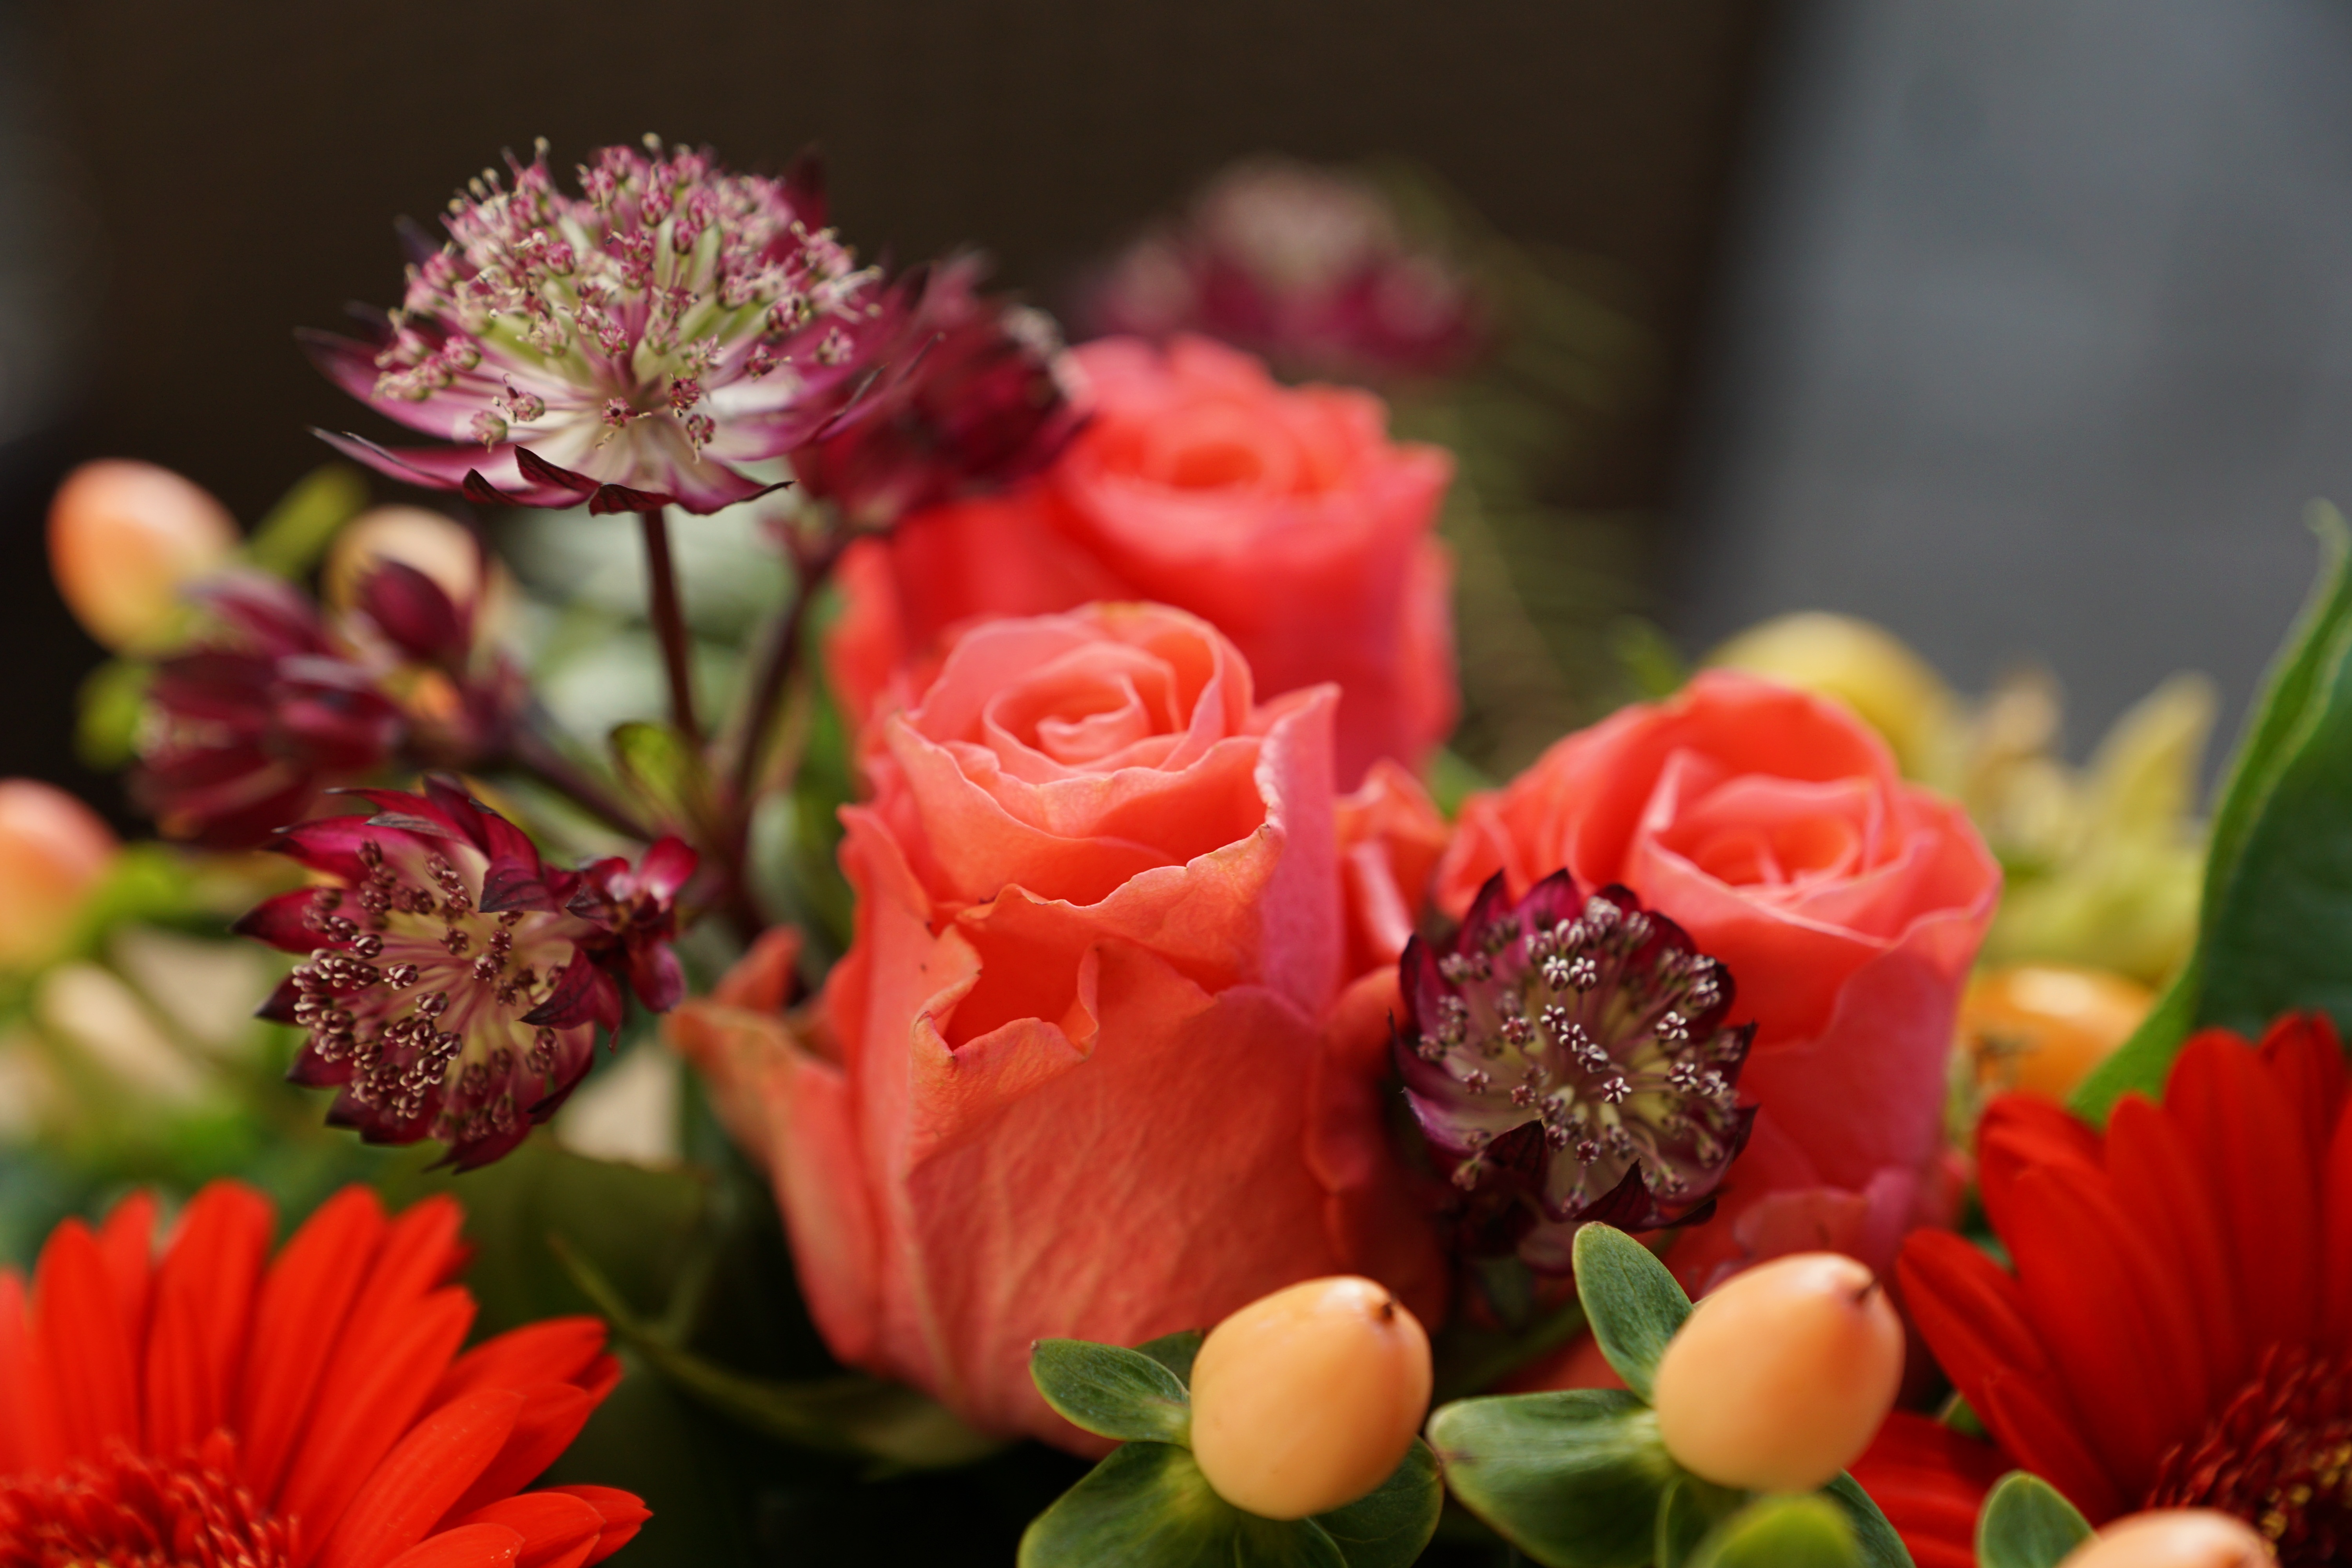
blossom, plant, flower, petal, green, red, pink, flora, white flower, flowers, roses, strauss, floristry, macro photography, flowering plant, flower bouquet, cut flowers, floral design, land plant, flower arranging